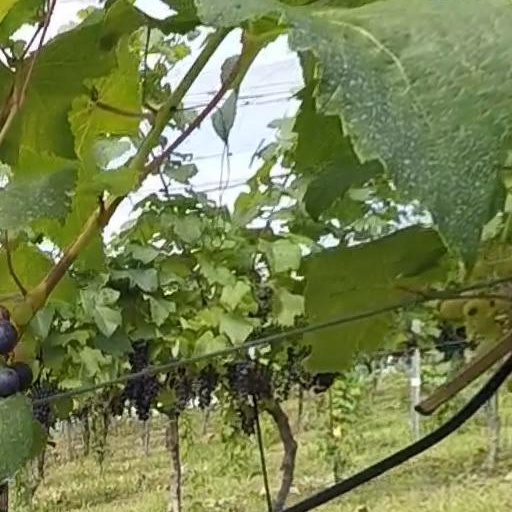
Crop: grape